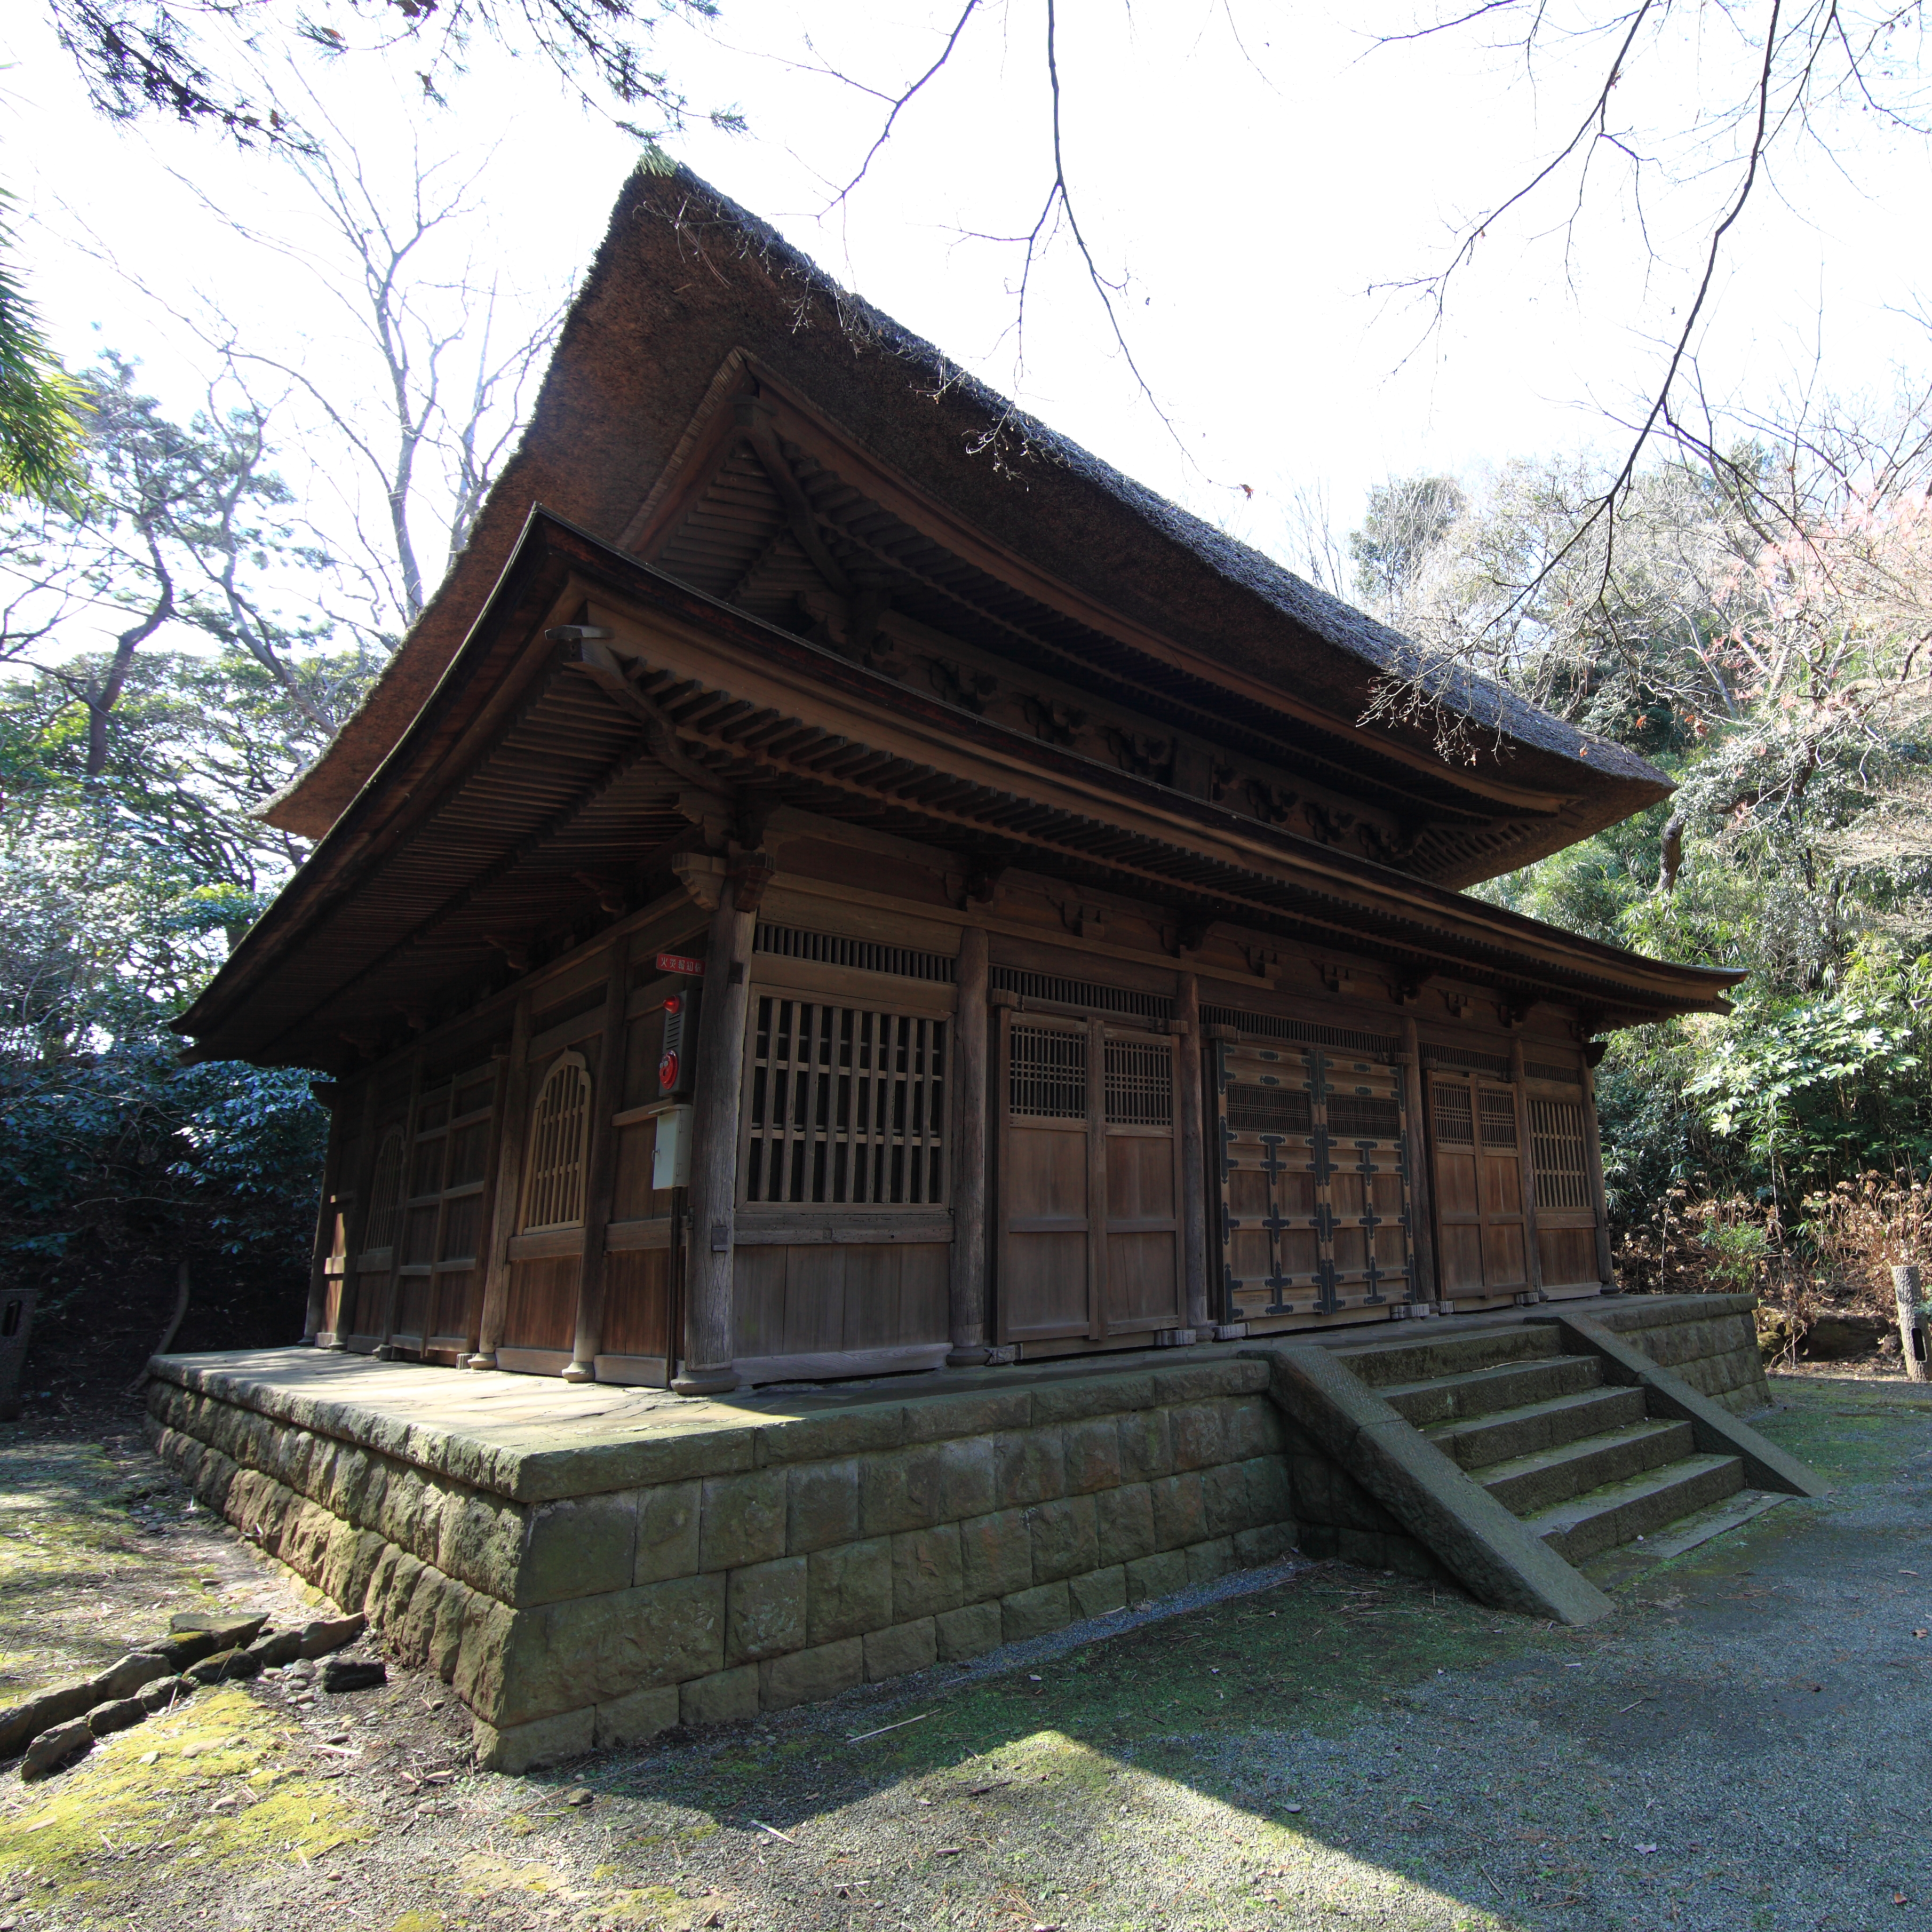
architecture, house, building, home, high, ancient, residence, chapel, exterior, place of worship, design, temple, japanese, shrine, 5d, style, hires, estate, log cabin, markii, traditional, hi, res, resolution, shinto shrine